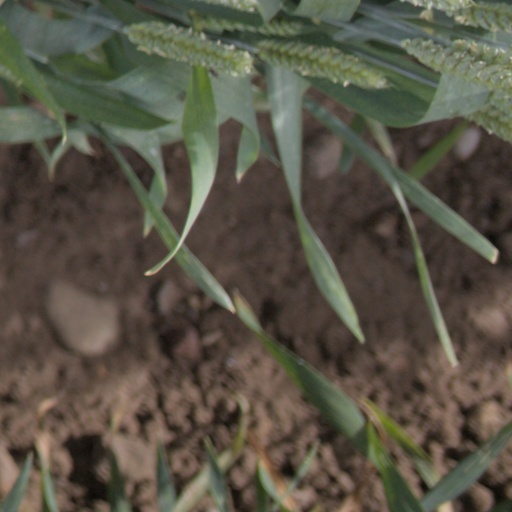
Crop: wheat